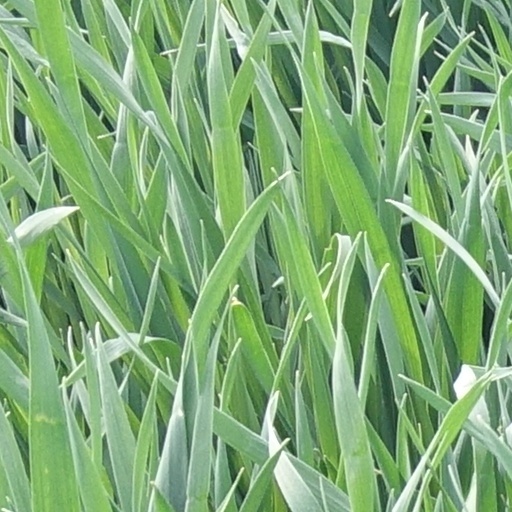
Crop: wheat